Riko Ueki

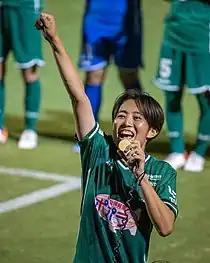
Ueki after a WE League match in September 2021

Ueki joined Nadeshiko League club Tokyo Verdy Beleza from the youth team in 2015, and was first called up to the senior team in June 2016. She marked her debut with a goal as a substitute in a League Cup match against Speranza Osaka. She was part of the squad which won four consecutive Nadeshiko League title from 2016 to 2019. In the inaugural 2021–22 WE League season, Ueki was chosen amongst the recipients of the Most Outstanding Players award. She had her breakout season the 2022–23 WE League season, as she finished as the league's top scorer with 14 goals and was named to the 2022–23 WE League Best Eleven. in In total, she has scored 81 goals in 152 appearances in all competitions for Tokyo Verdy Beleza.